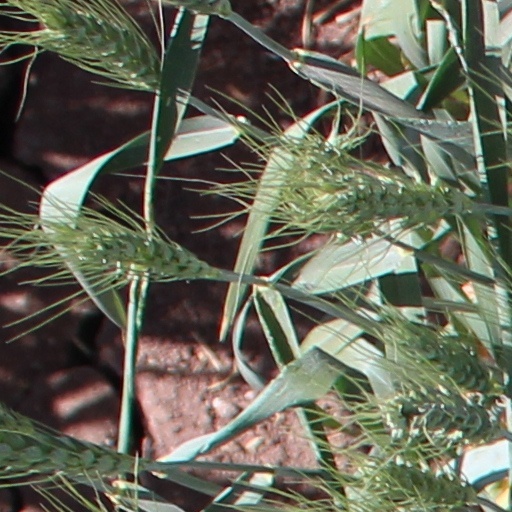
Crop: wheat